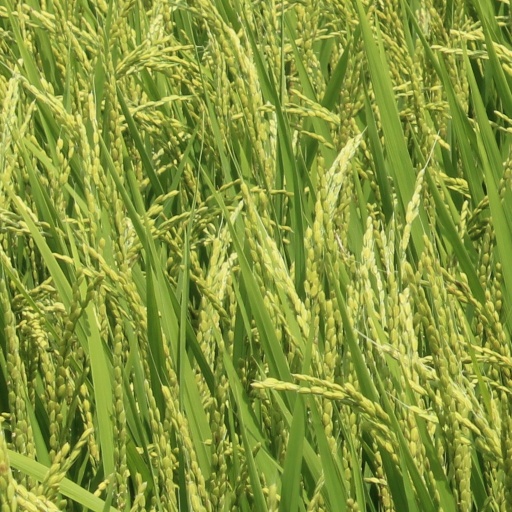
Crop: rice